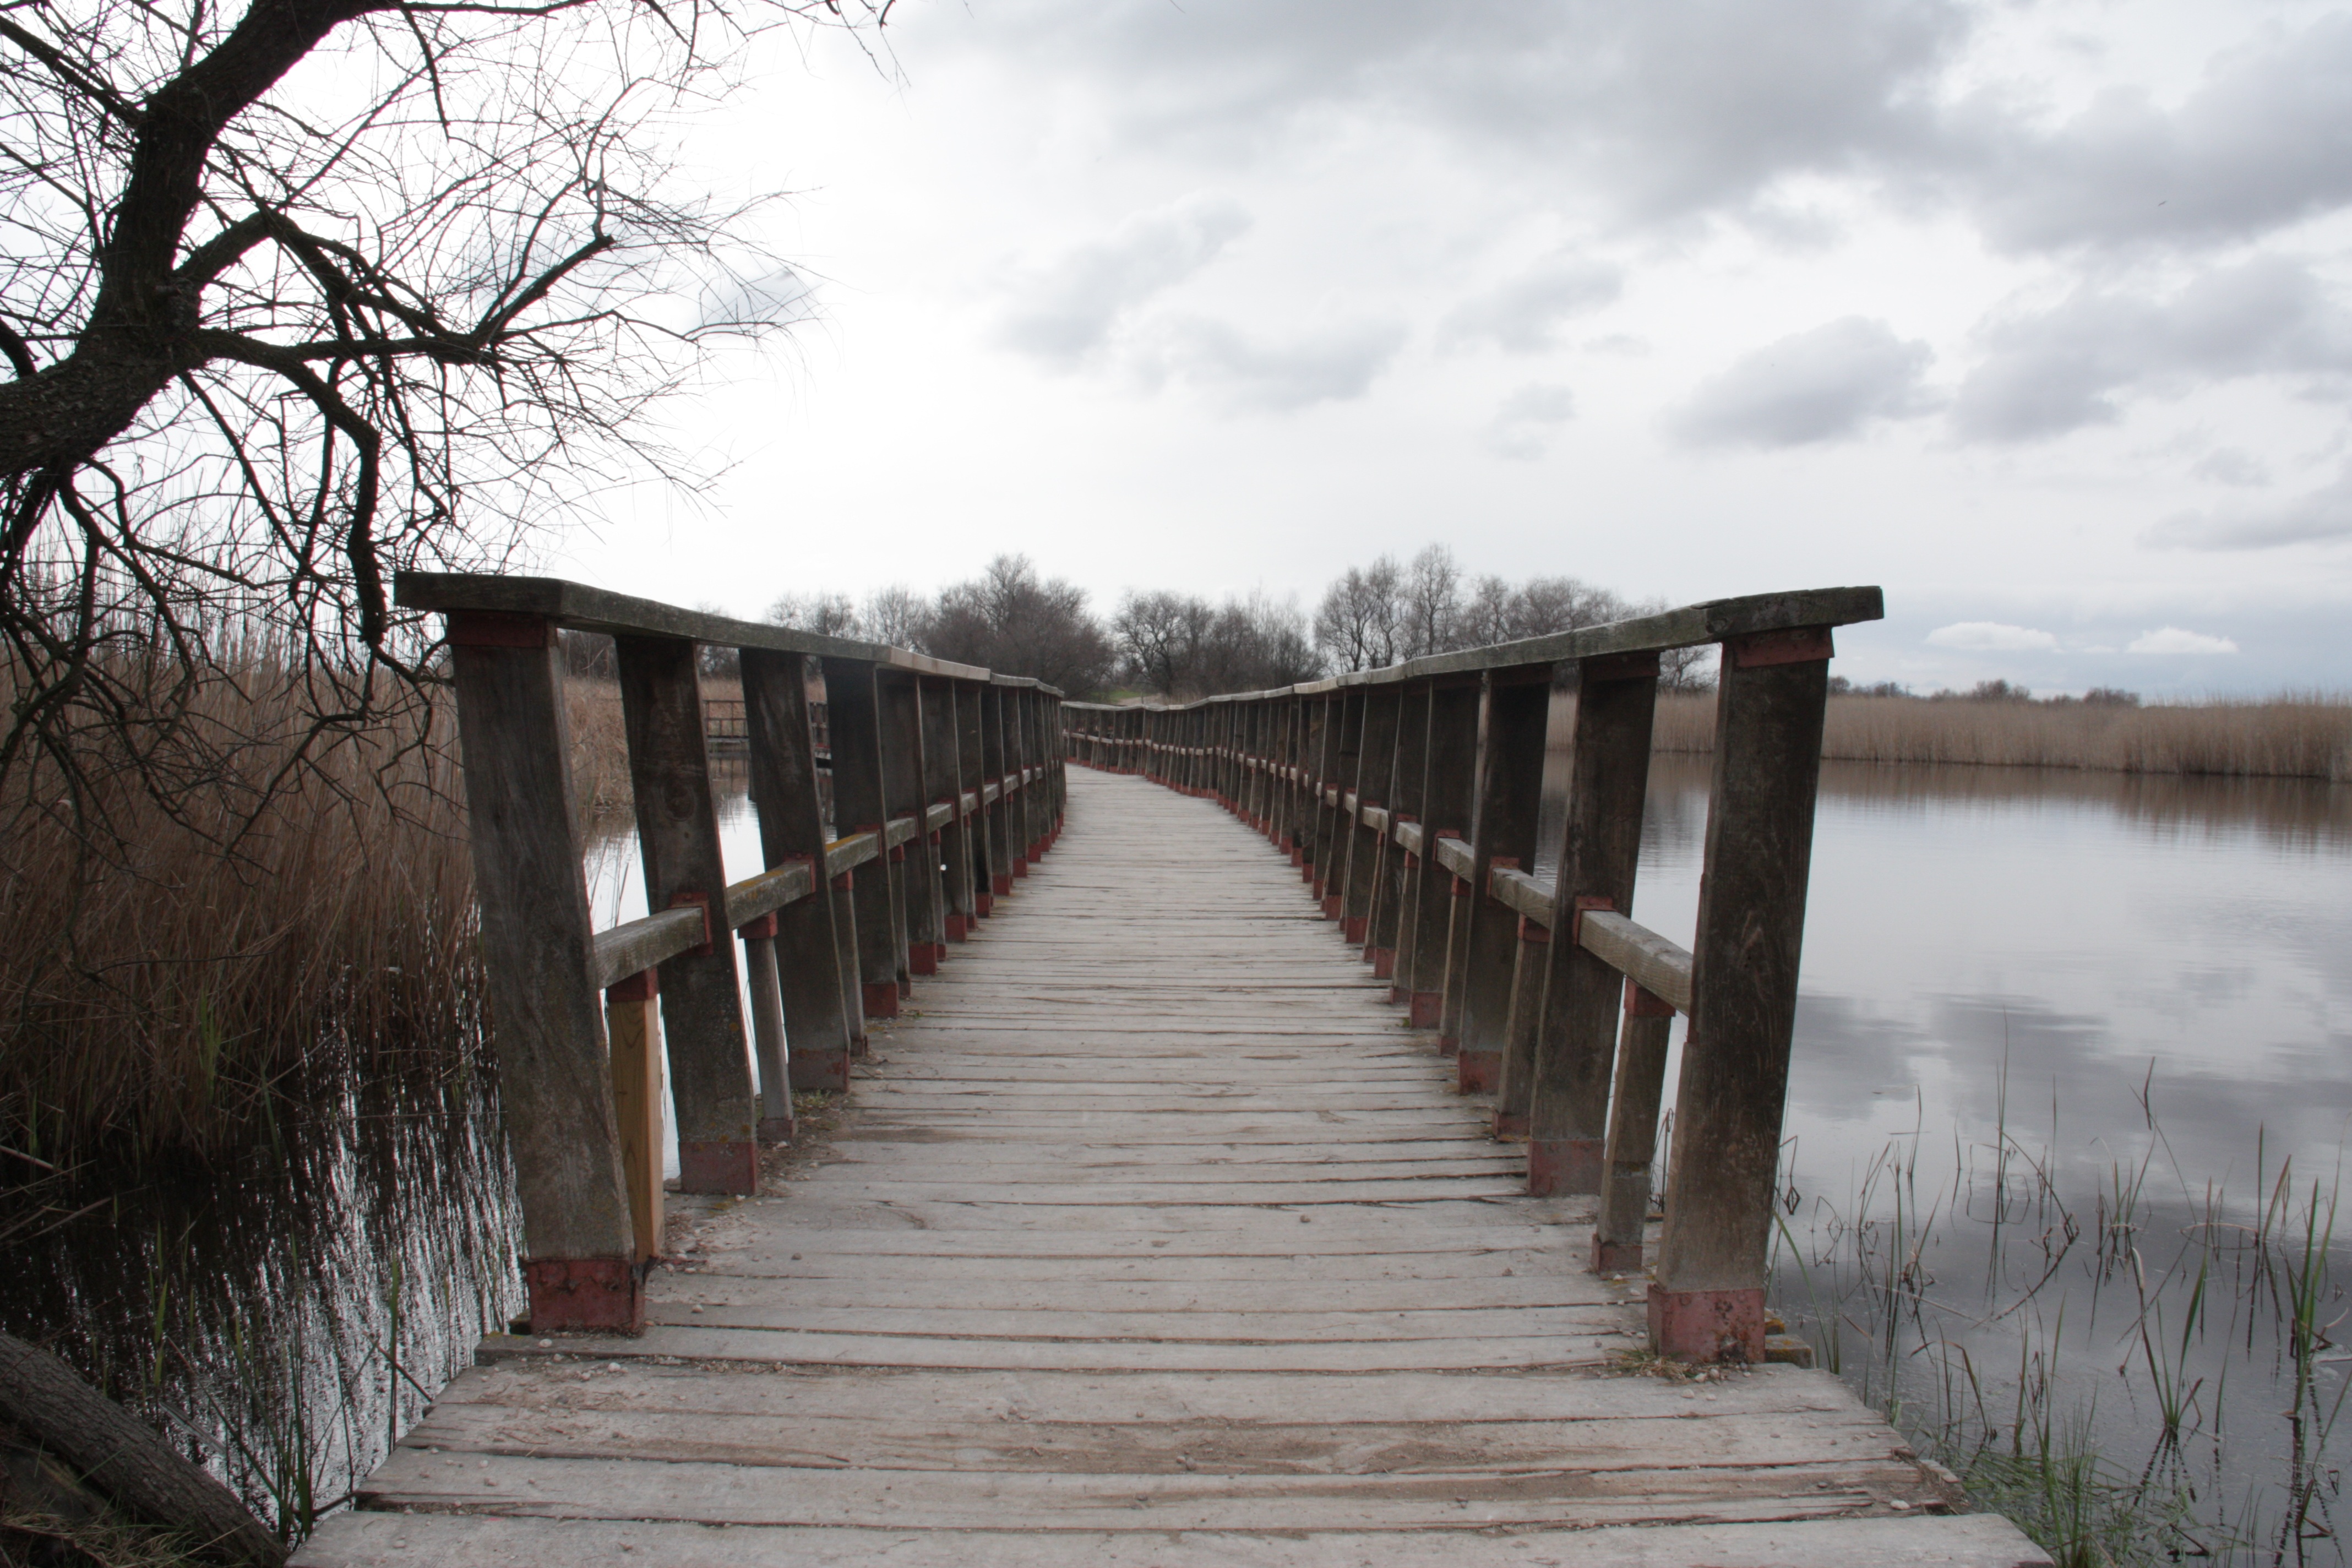
nature, winter, boardwalk, bridge, walkway, waterway, landscapes, nonbuilding structure, tablasdaimiel